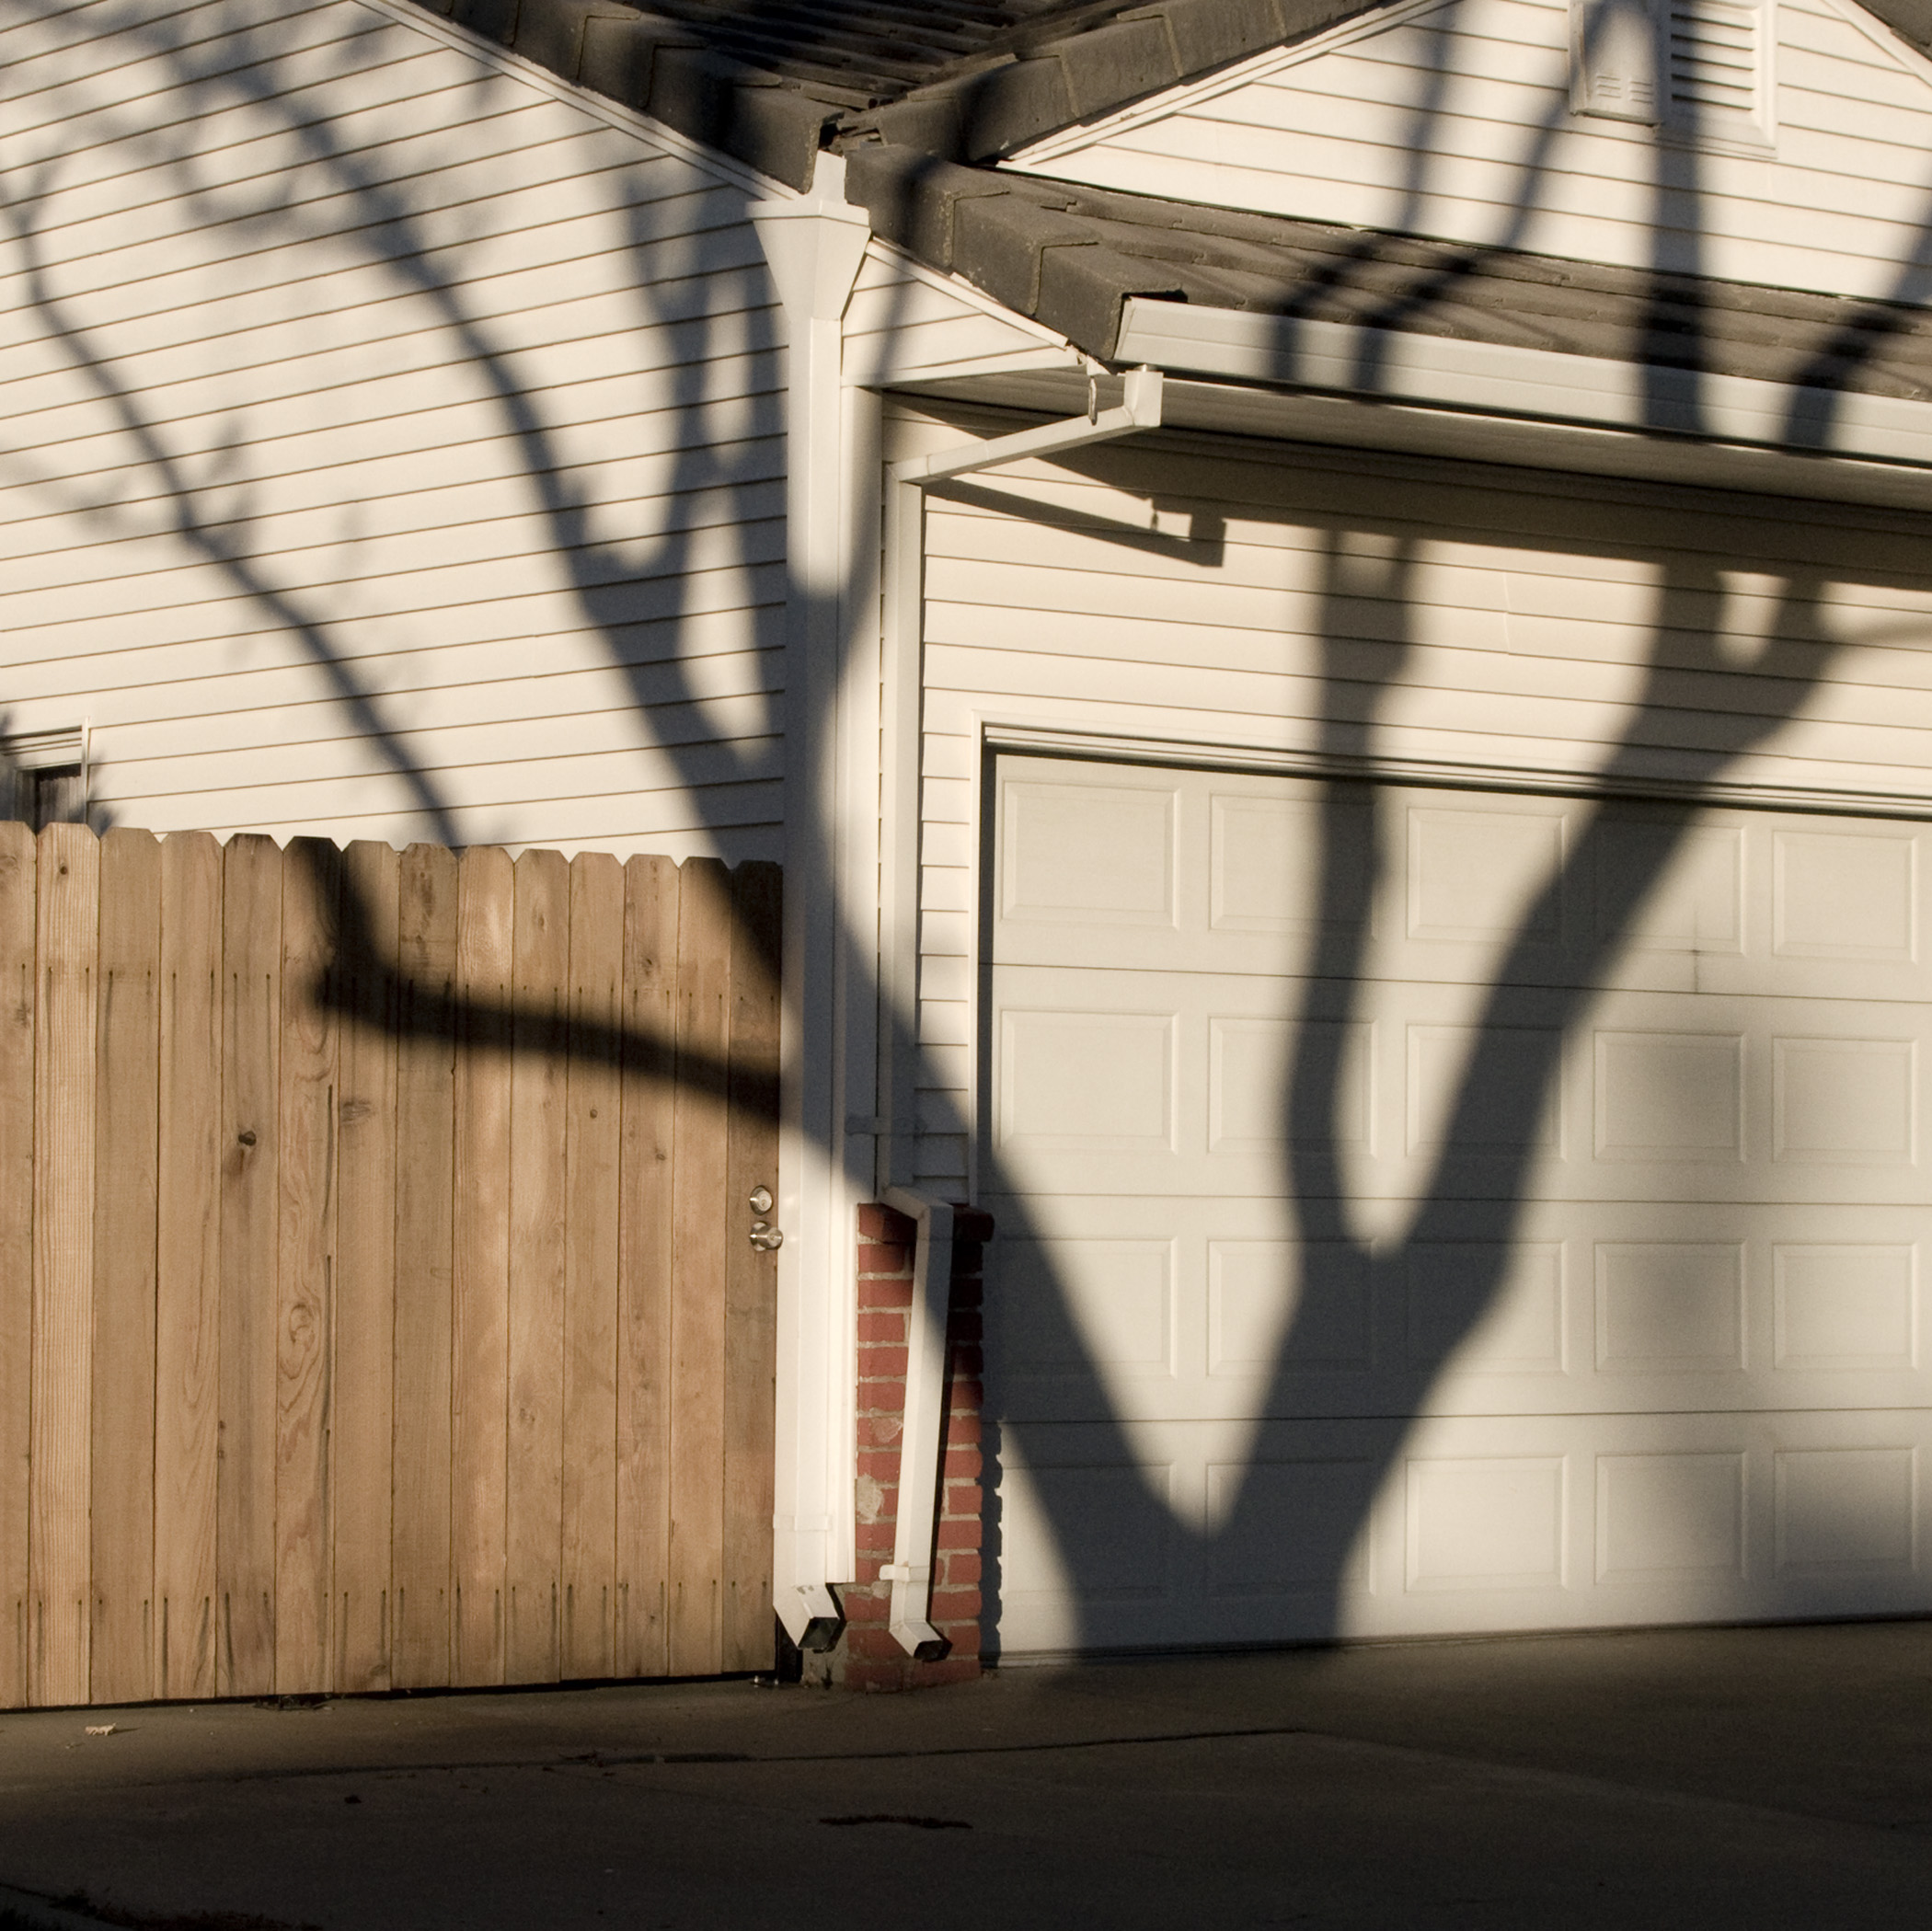
tree, light, architecture, wood, road, white, street, window, wall, color, shadow, black, art, design, infrastructure, photograph, shape, urban area